Banana leaf

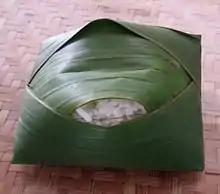
Steamed rice wrapped inside banana leaf to enhance its aroma and aesthetic

Banana leaves are large, flexible, and waterproof. They impart an aroma to food that is cooked in or served on them; steaming with banana leaves imparts a subtle sweet flavor and aroma to the dish. The leaves are not themselves eaten and are discarded after the contents are consumed.